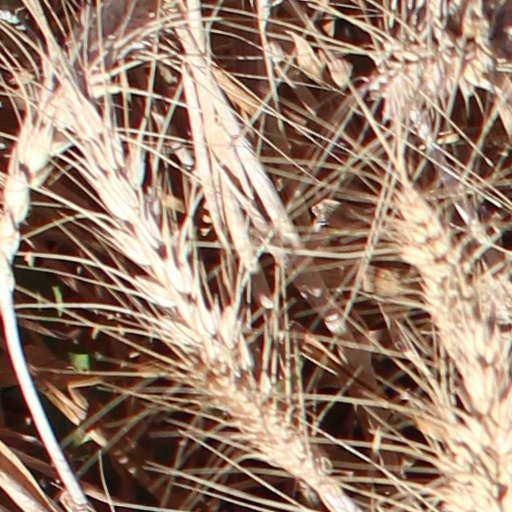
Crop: wheat